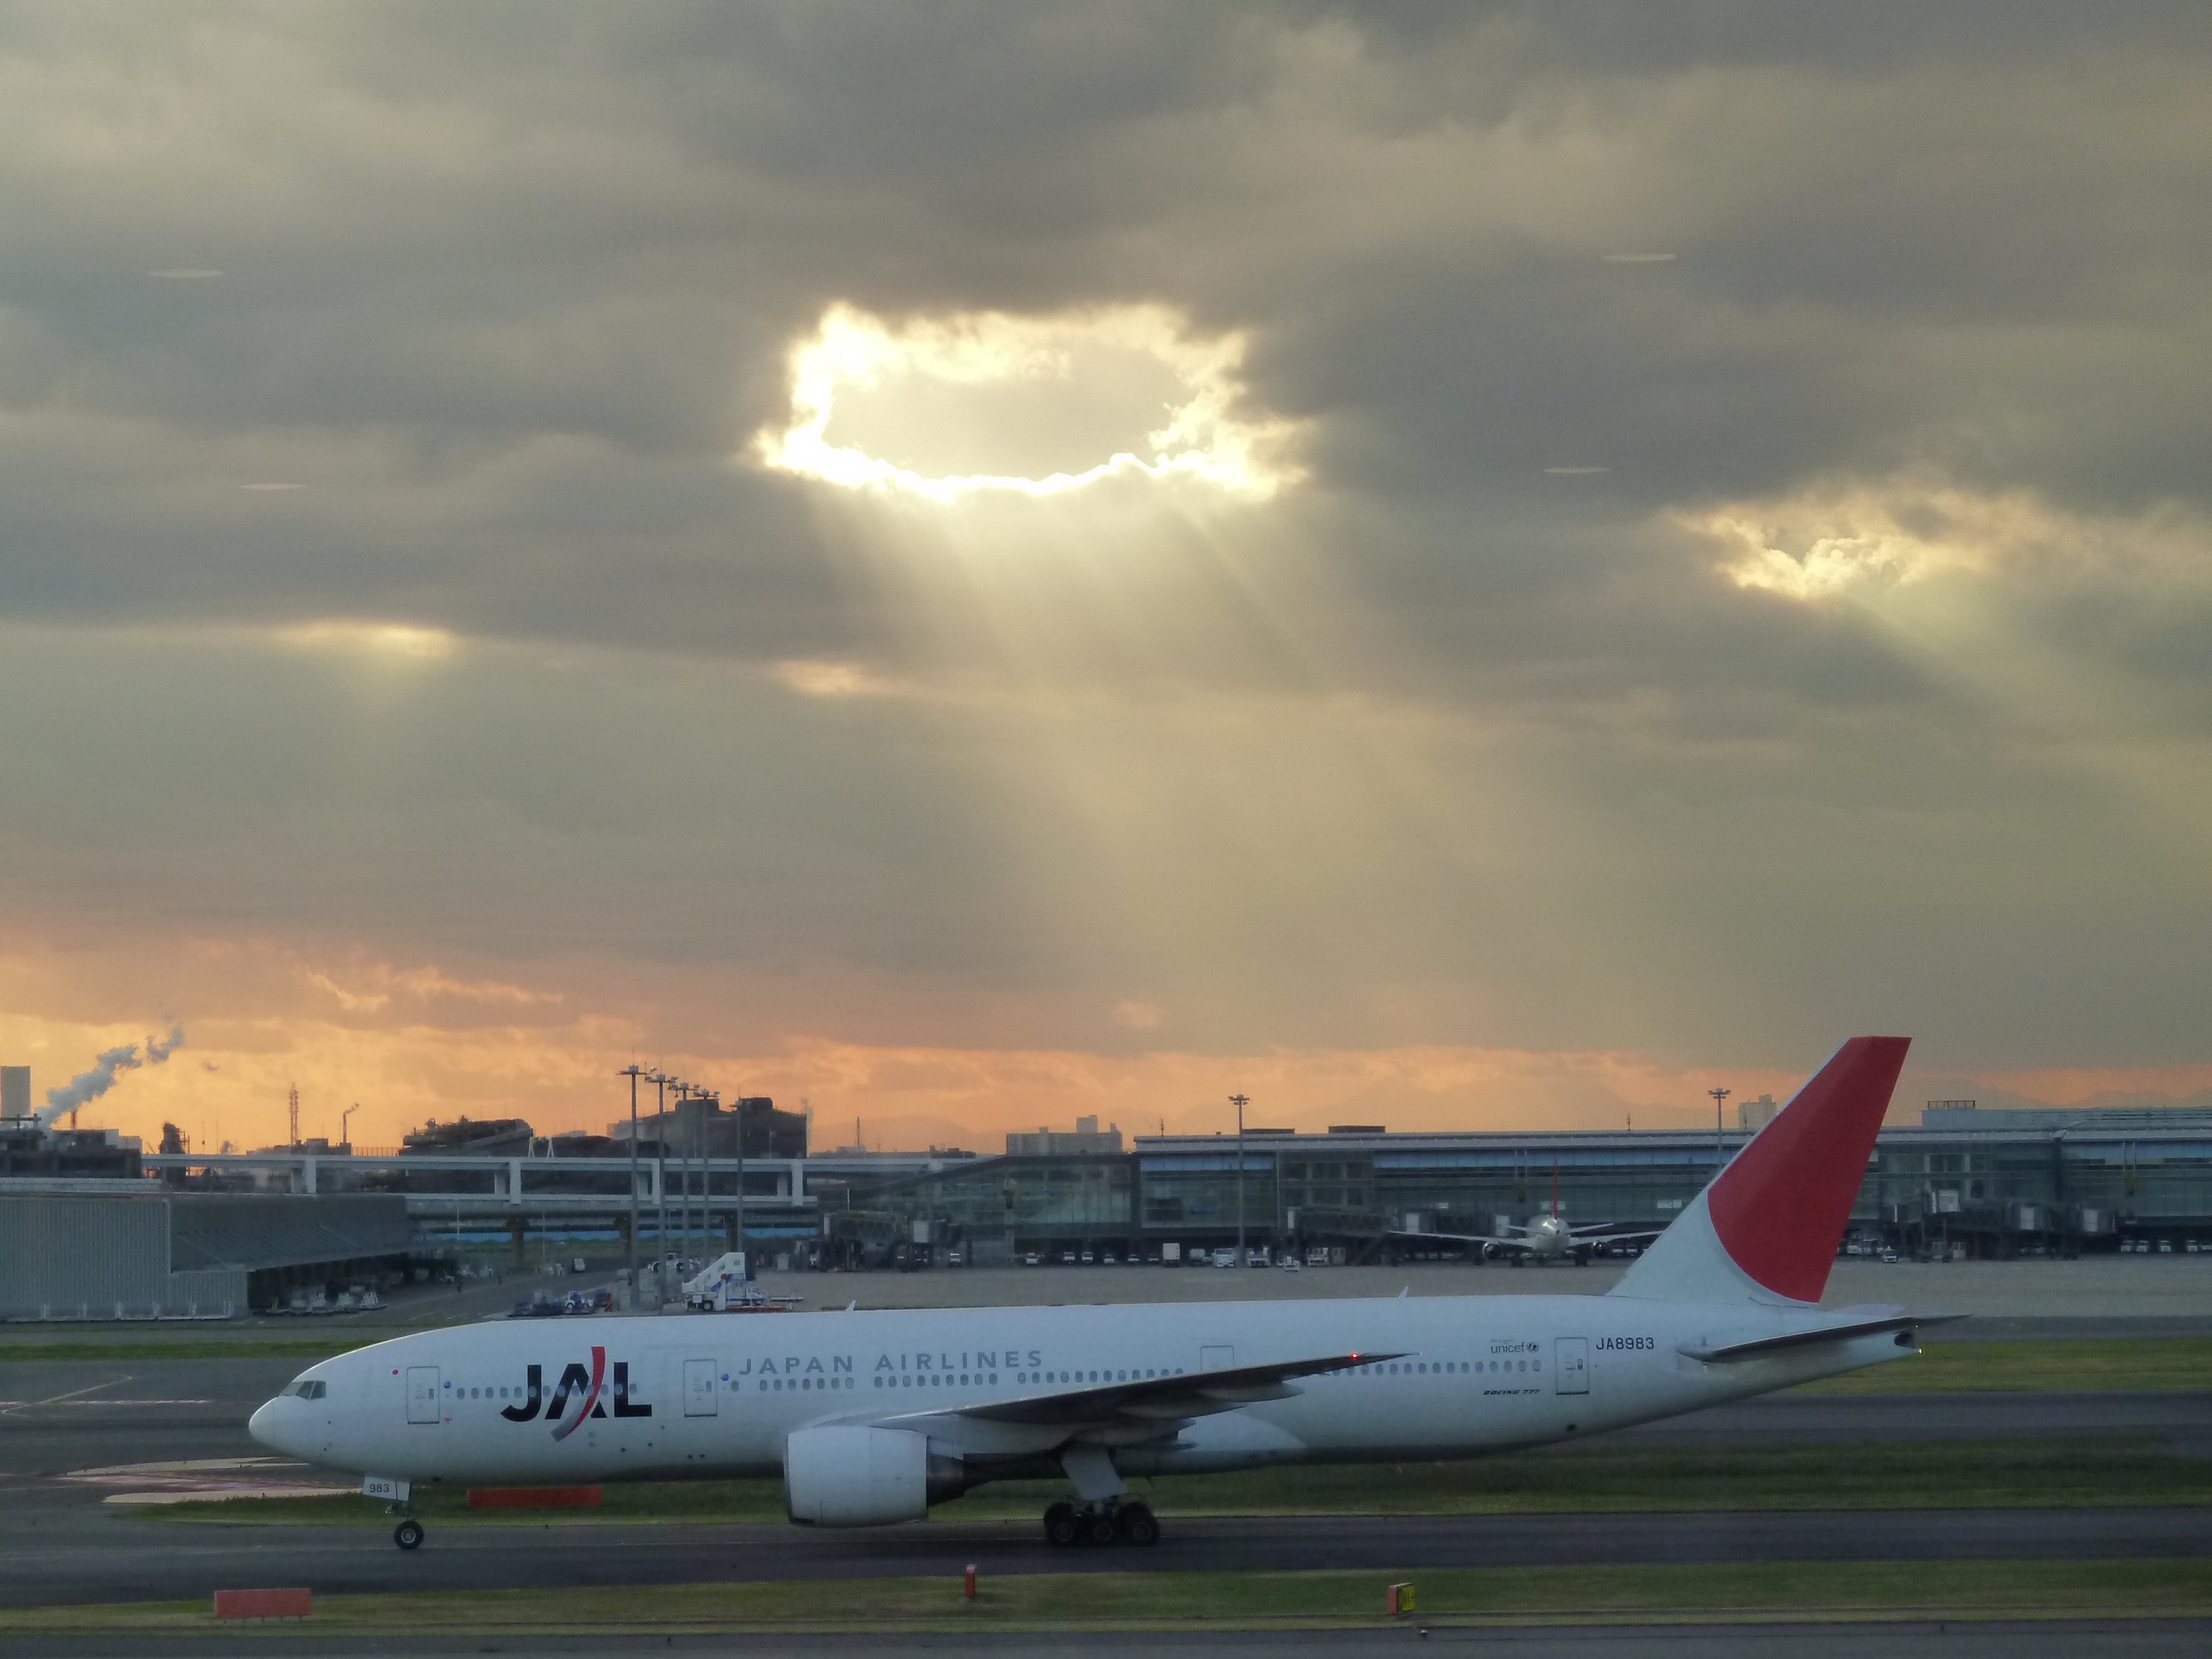
cloud, sky, airplane, aircraft, jet, vehicle, airline, aviation, flight, airliner, airbus, spot, takeoff, jet aircraft, airbus a330, boeing 777, boeing 767, air travel, atmosphere of earth, wide body aircraft, narrow body aircraft, airbus a320 family